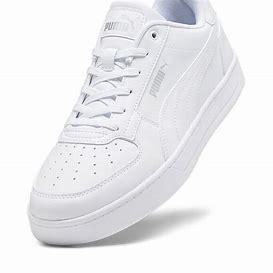
Brand: Puma
Model: Caven